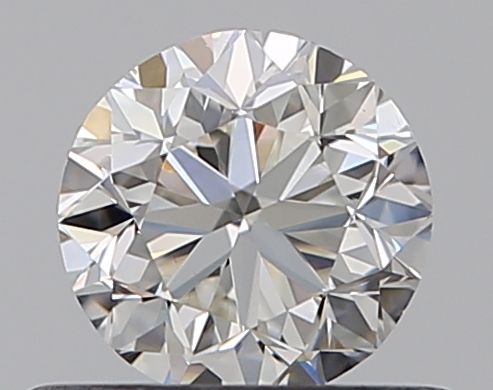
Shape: round
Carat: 0.5
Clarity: VS1
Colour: H
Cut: GD
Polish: EX
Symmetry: VG
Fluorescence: N
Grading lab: GIA
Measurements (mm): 4.84 x 4.88 x 3.22